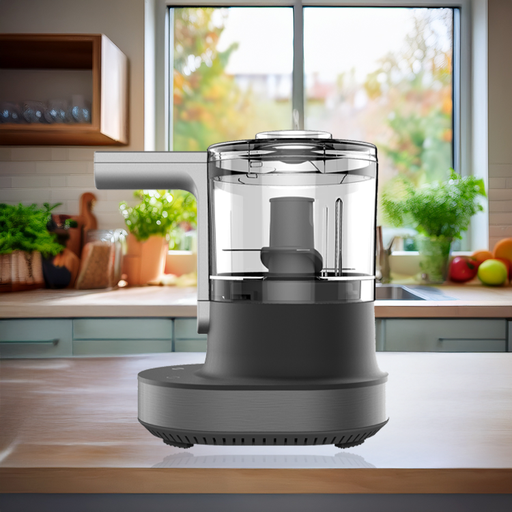
קטגוריה: שתי מתנות לבחירה
תיאור: קוצץ מזון בעל להב עולה ויורדת
דגם: CH3000
מידע נוסף: מתנה קטנה